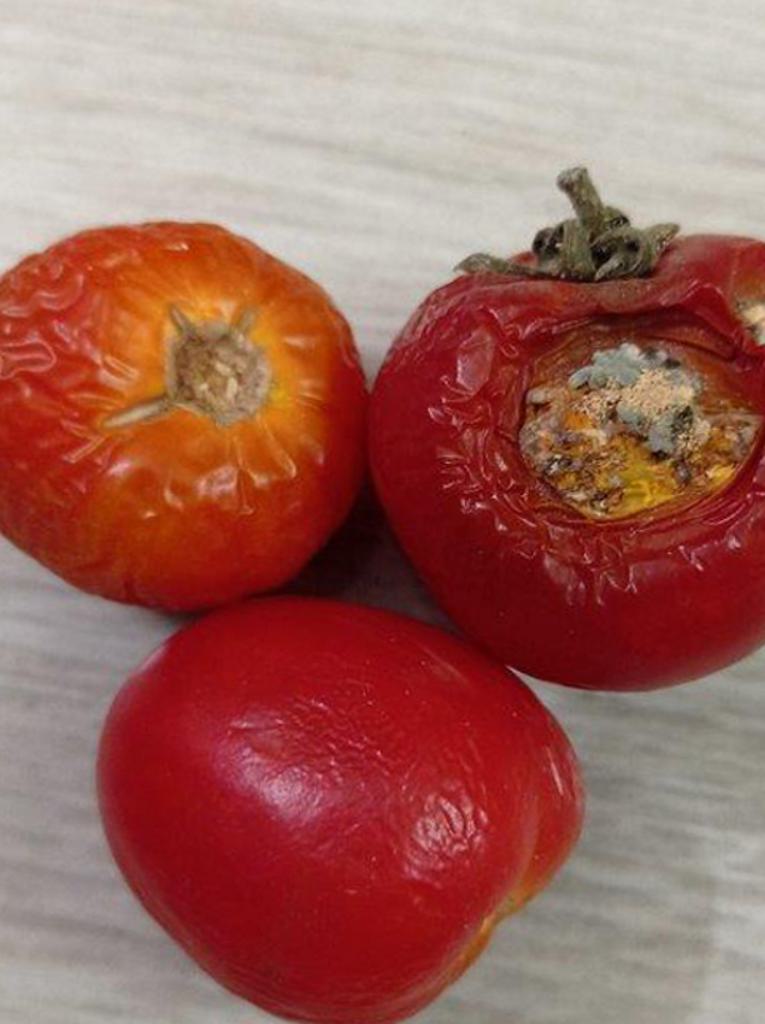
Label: Rotten